John C. Munro Hamilton International Airport

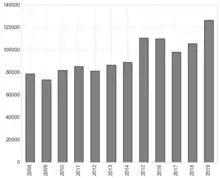
Annual cargo tonnage in metric tonnes.

With about 25% of the annual cargo tonnage of Canada's busiest cargo airport Toronto-Pearson, Hamilton is a major Canadian cargo airport. It has consistently ranked as the third or fourth busiest cargo airport in Canada over the last decade behind only Toronto-Pearson, Vancouver and, since 2017, Montréal–Trudeau. With around 70% of Hamilton's cargo tonnage being domestic cargo it has consistently ranked as the third busiest domestic cargo airport in Canada behind Vancouver and Toronto. Amazon, DHL, Purolator, and UPS operate major shipping centres within or next to the airport.